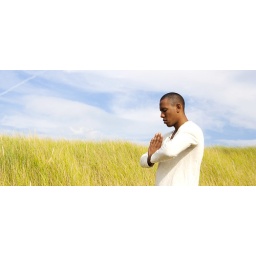
Muscled man meditating in the grass fields with a clear blye sky. Focus, rest, peaceful, sunny and beautiful landscape.